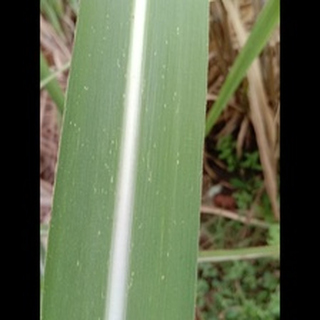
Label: sugarcane_mosaic